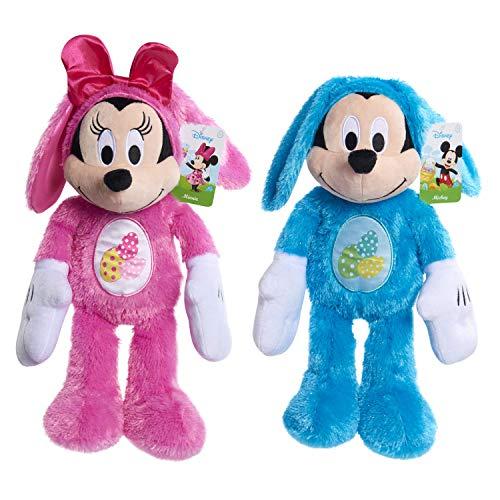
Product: Disney Easter Bunny 19" Large Plush - Minnie
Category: Toys & Games | Stuffed Animals & Plush Toys
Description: These sweet Disney Easter bunny large plush friends are ready to celebrate with you Mickey Mouse and Minnie Mouse come dressed in Super soft bunny costumes decorated with an adorable Easter egg design on their cute bunny tummies.
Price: $12.97
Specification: ProductDimensions:7x7x17inches|ItemWeight:10.4ounces|ShippingWeight:10.4ounces(Viewshippingratesandpolicies)|ASIN:B07FNJL985|Itemmodelnumber:36646|Manufacturerrecommendedage:3-10months